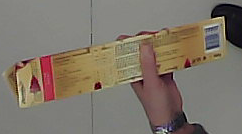
Product: toblerone_white